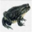
Label: frog